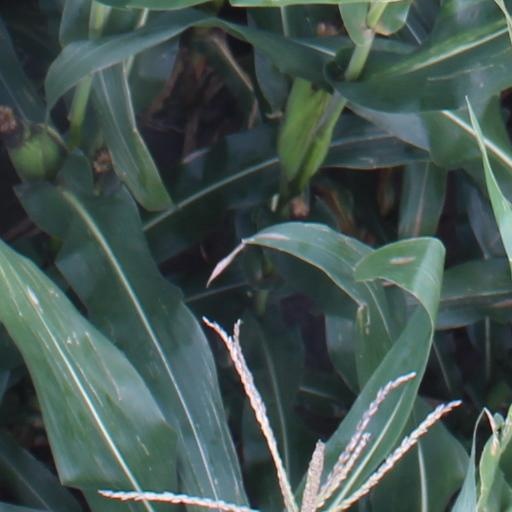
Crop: maize; corn